Jeffrey Hunter

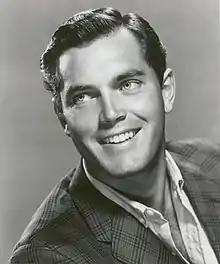
Hunter in 1960

Jeffrey Hunter (born Henry Herman McKinnies Jr.; November 25, 1926 – May 27, 1969) was an American film and television actor and producer known for his roles in films such as "The Searchers" and "King of Kings". On television, Hunter is known for his 1965 role as Captain Christopher Pike in the original of "".